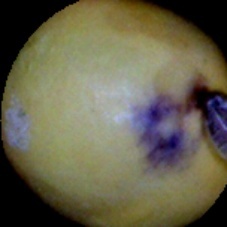
Label: Spotted